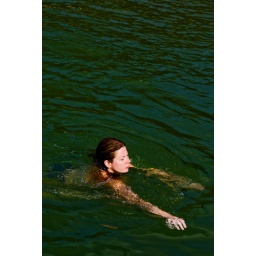
my red in green